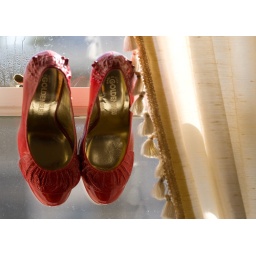
Red shoes in a window